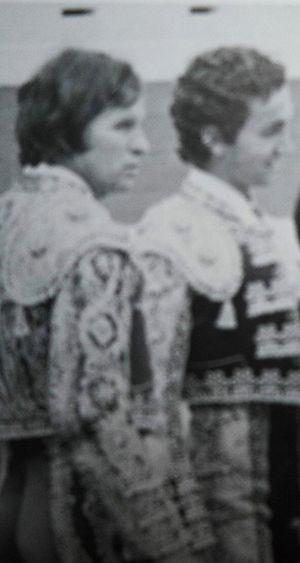
L’alternative est, à la corrida, la cérémonie au cours de laquelle le novillero acquiert le grade de matador de toros.